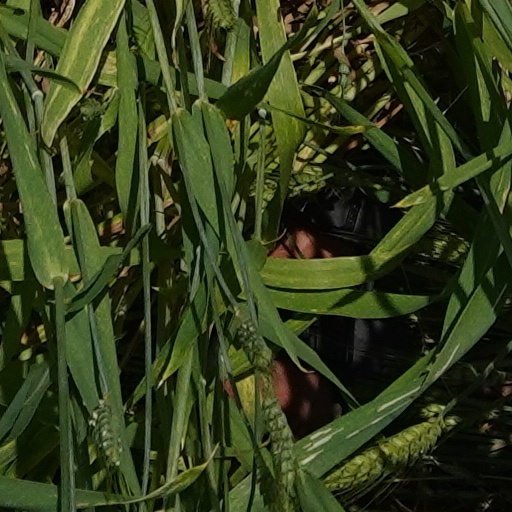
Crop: wheat